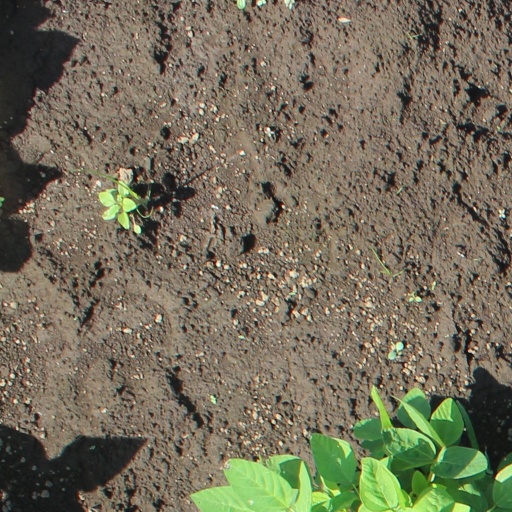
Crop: soybean